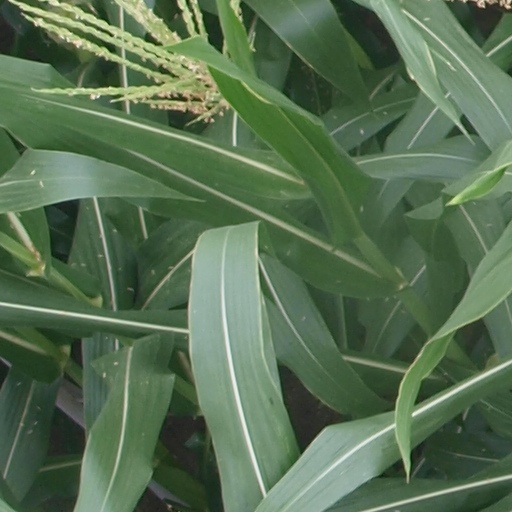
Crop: maize; corn